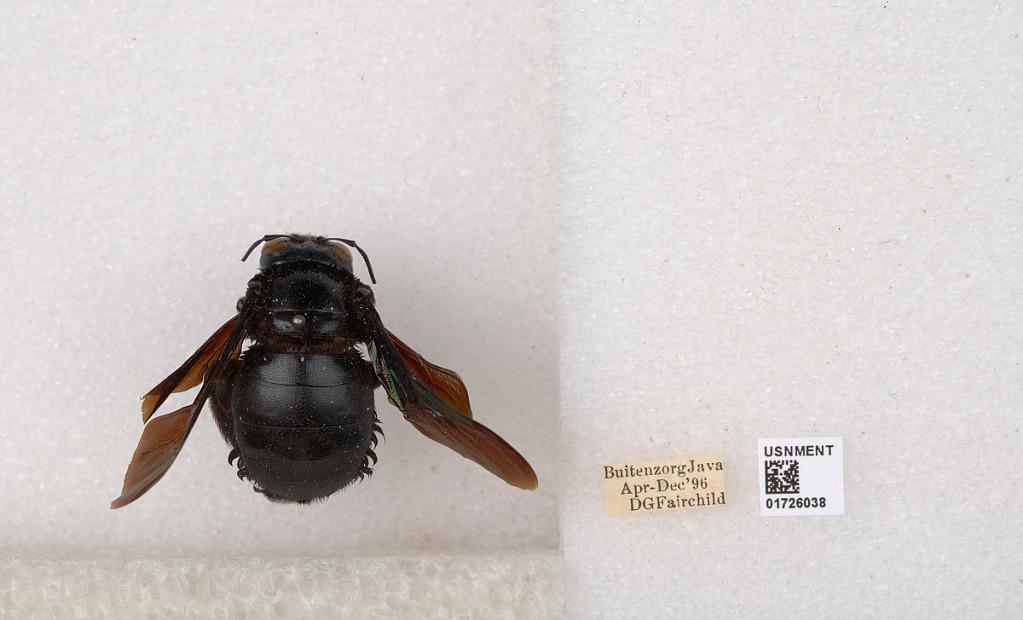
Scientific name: Xylocopa (Mesotrichia) latipes (Drury)
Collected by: D. Fairchild
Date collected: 1996-4-1
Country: Indonesia
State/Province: West Java
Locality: Buitenzorg